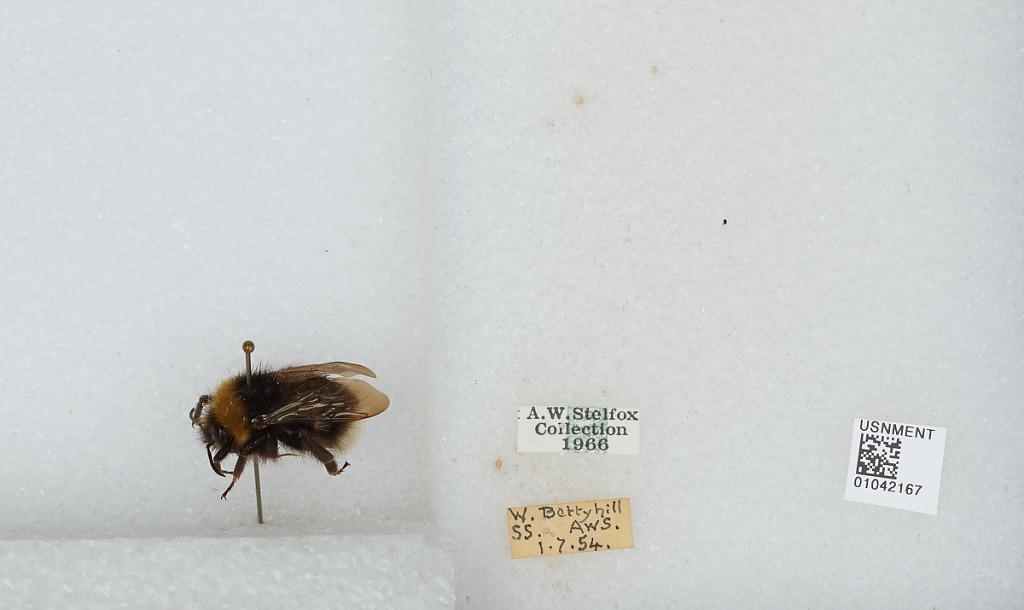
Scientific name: Bombus sp.
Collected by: S. S. & A. S.
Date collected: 1954-7-1
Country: United Kingdom
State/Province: Scotland
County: Highland
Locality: West Bettyhill
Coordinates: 58.5245, -4.22404